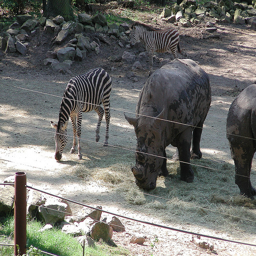
a number of animals on a dirt ground next to a fence
a couple of animals that are standing up behind a fence
A zebra and rhino eat next to each other in a pen.
Rhinos and zebras browsing some hay in a dry enclosure.
Two zebras near two rhinos next to a wire fence at a zoo.